Mary Mills Patrick

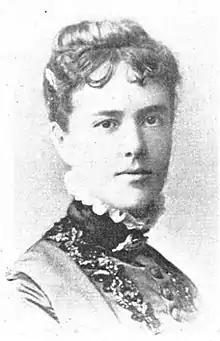
Mary Mills Patrick, from an 1894 publication.

Mary Mills Patrick (March 10, 1850 Canterbury, New Hampshire – February 25, 1940) was a college president and author.